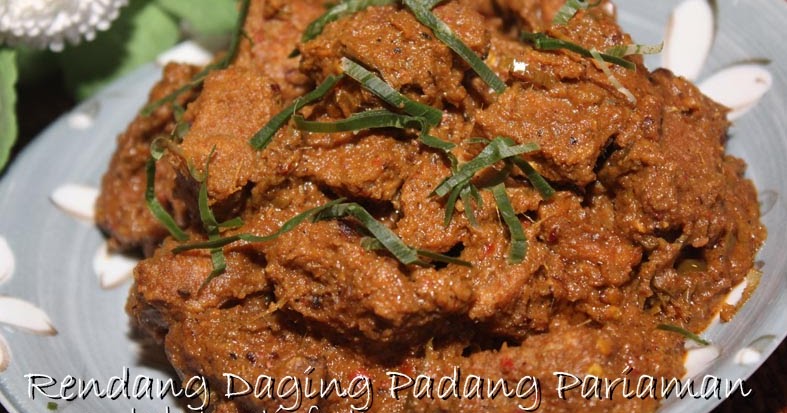
Label: daging_rendang